Justin Layne

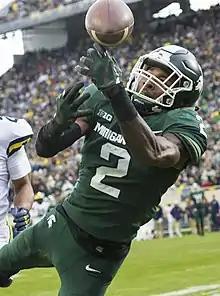
Layne with Michigan State in 2018

Justin Layne (born January 12, 1998) is an American professional football cornerback. He played college football at Michigan State.